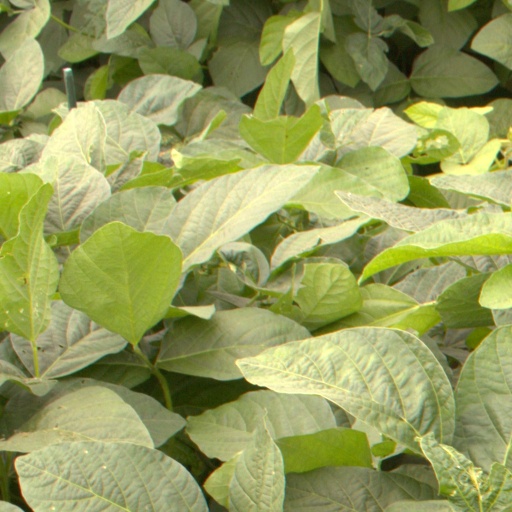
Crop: soybean